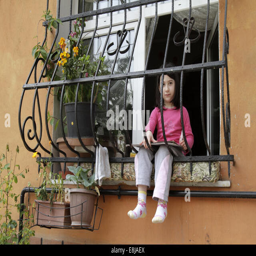
girl sitting on the edge of a barred window